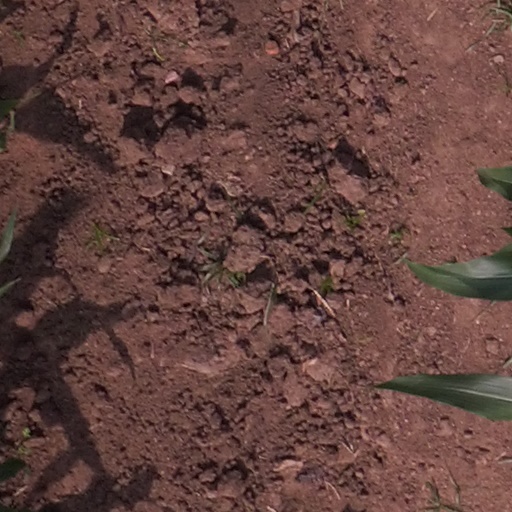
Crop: maize; corn